Sports in Puerto Rico

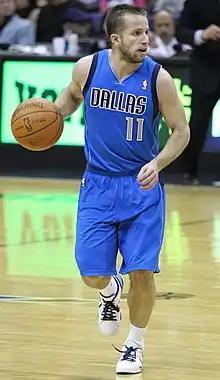
José Juan "J.J." Barea

Basketball was used by the American soldiers in Puerto Rico as part of their physical training. When the soldiers played basketball, they used a plain straw basket which was cut open at both ends and placed it on the highest end of a pole. For a ball, they used a football and the game was played without any established set of rules.